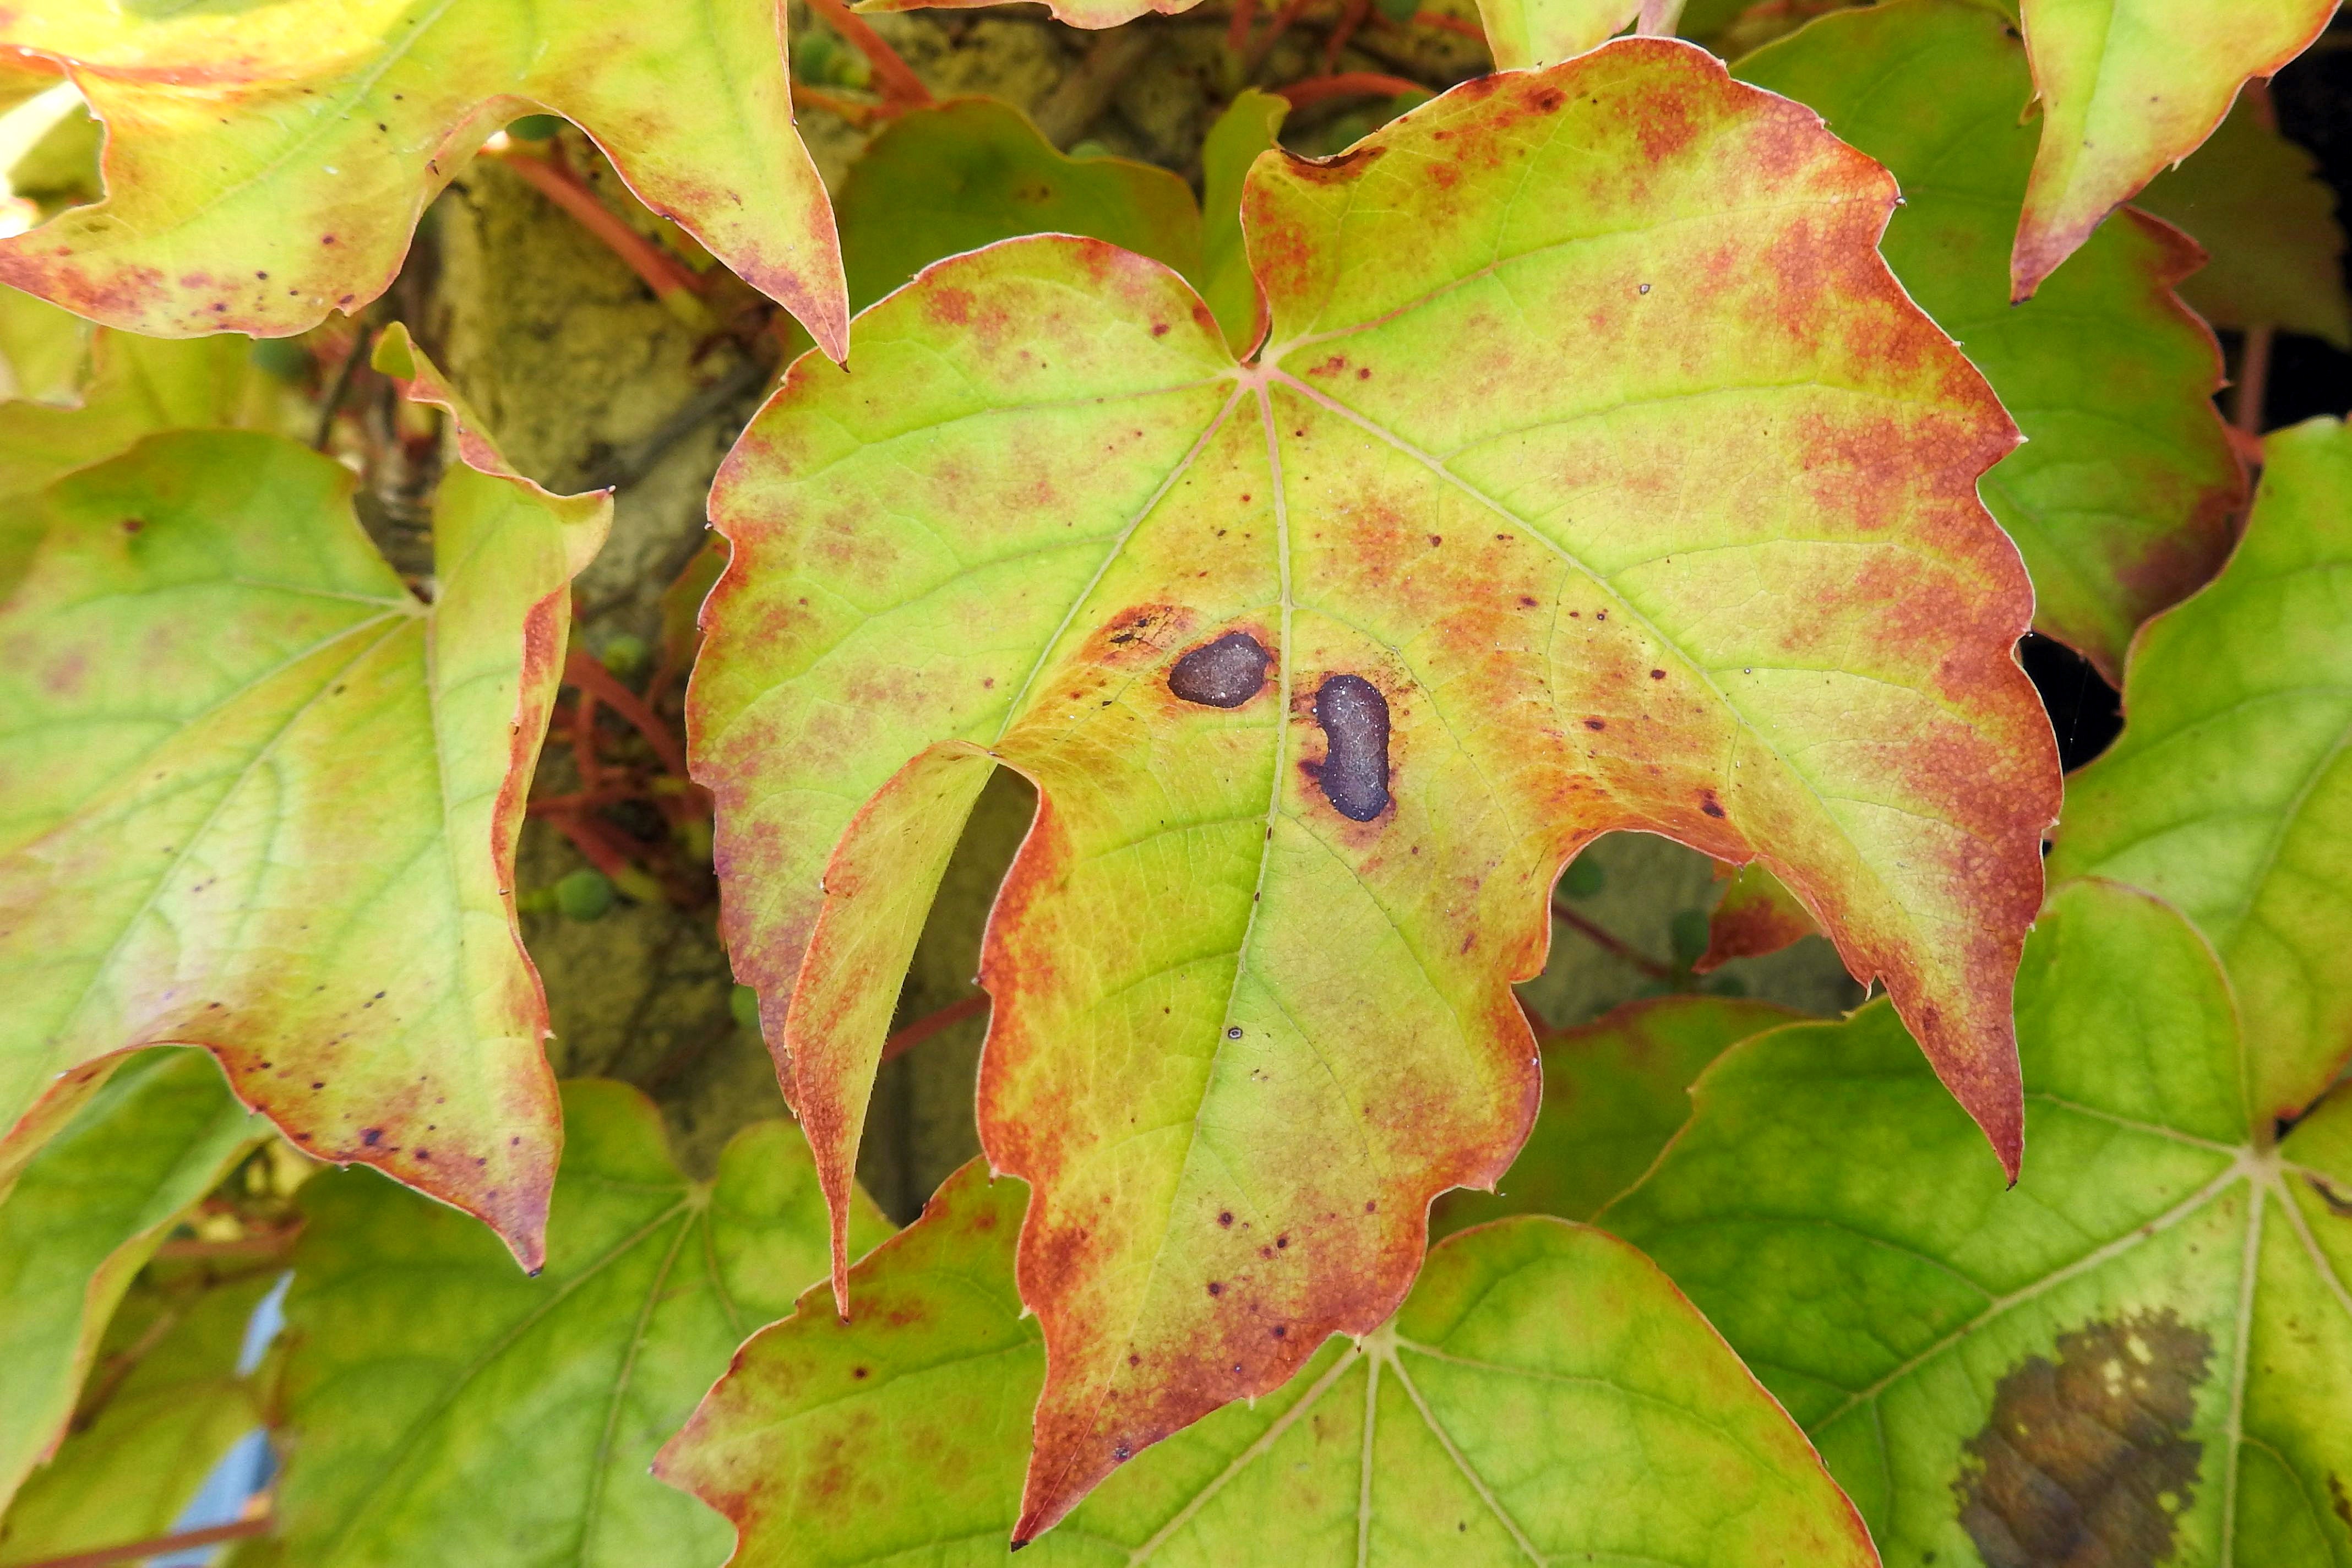
tree, nature, branch, plant, vine, leaf, flower, green, autumn, botany, flora, season, maple leaf, leaves, shrub, deciduous, fall color, fall foliage, macro photography, vine leaves, flowering plant, woody plant, land plant